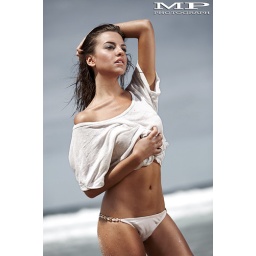
Sabrina in white shirt